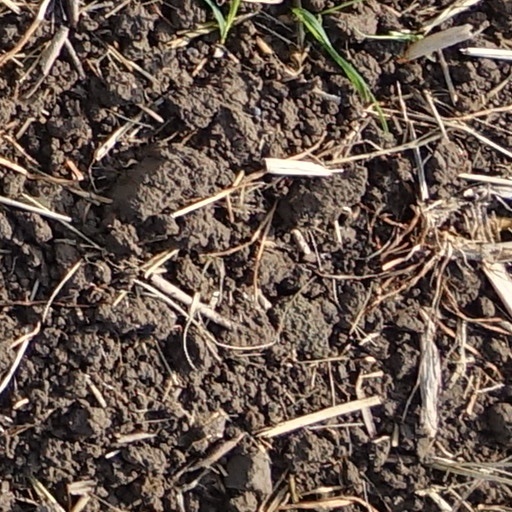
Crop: wheat